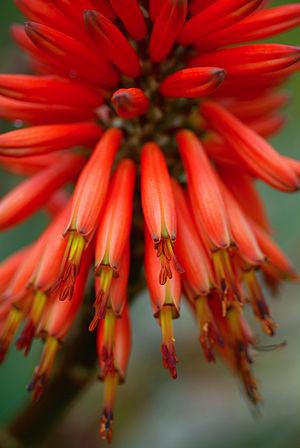
Aloe est un genre de plantes succulentes, les aloès, originaires d'Afrique, de Madagascar et les Iles Mascareines, de la péninsule arabique et Socotra.